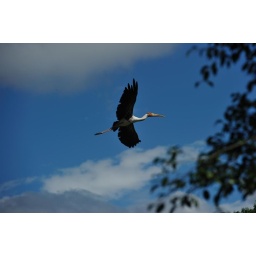
Zoo Negara | Kuala Lumpur. Shooting the rare blue sky over KL more than anything else